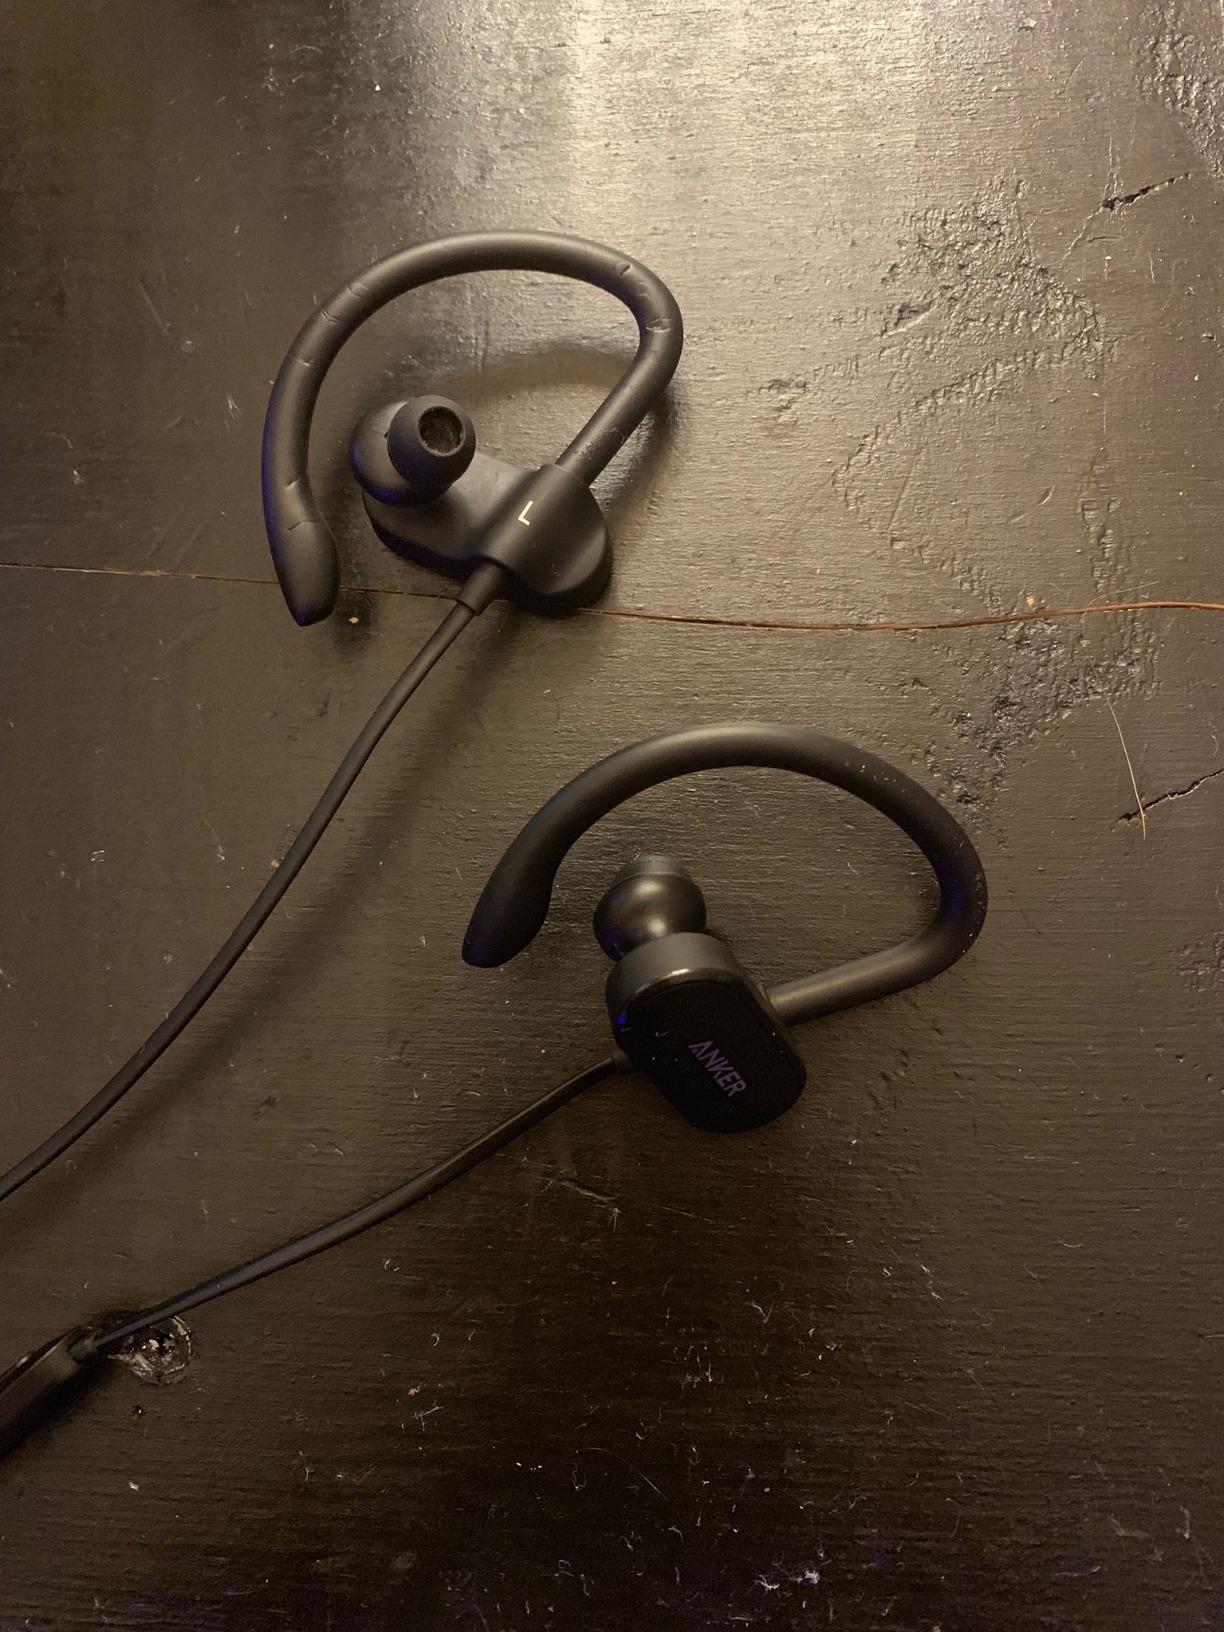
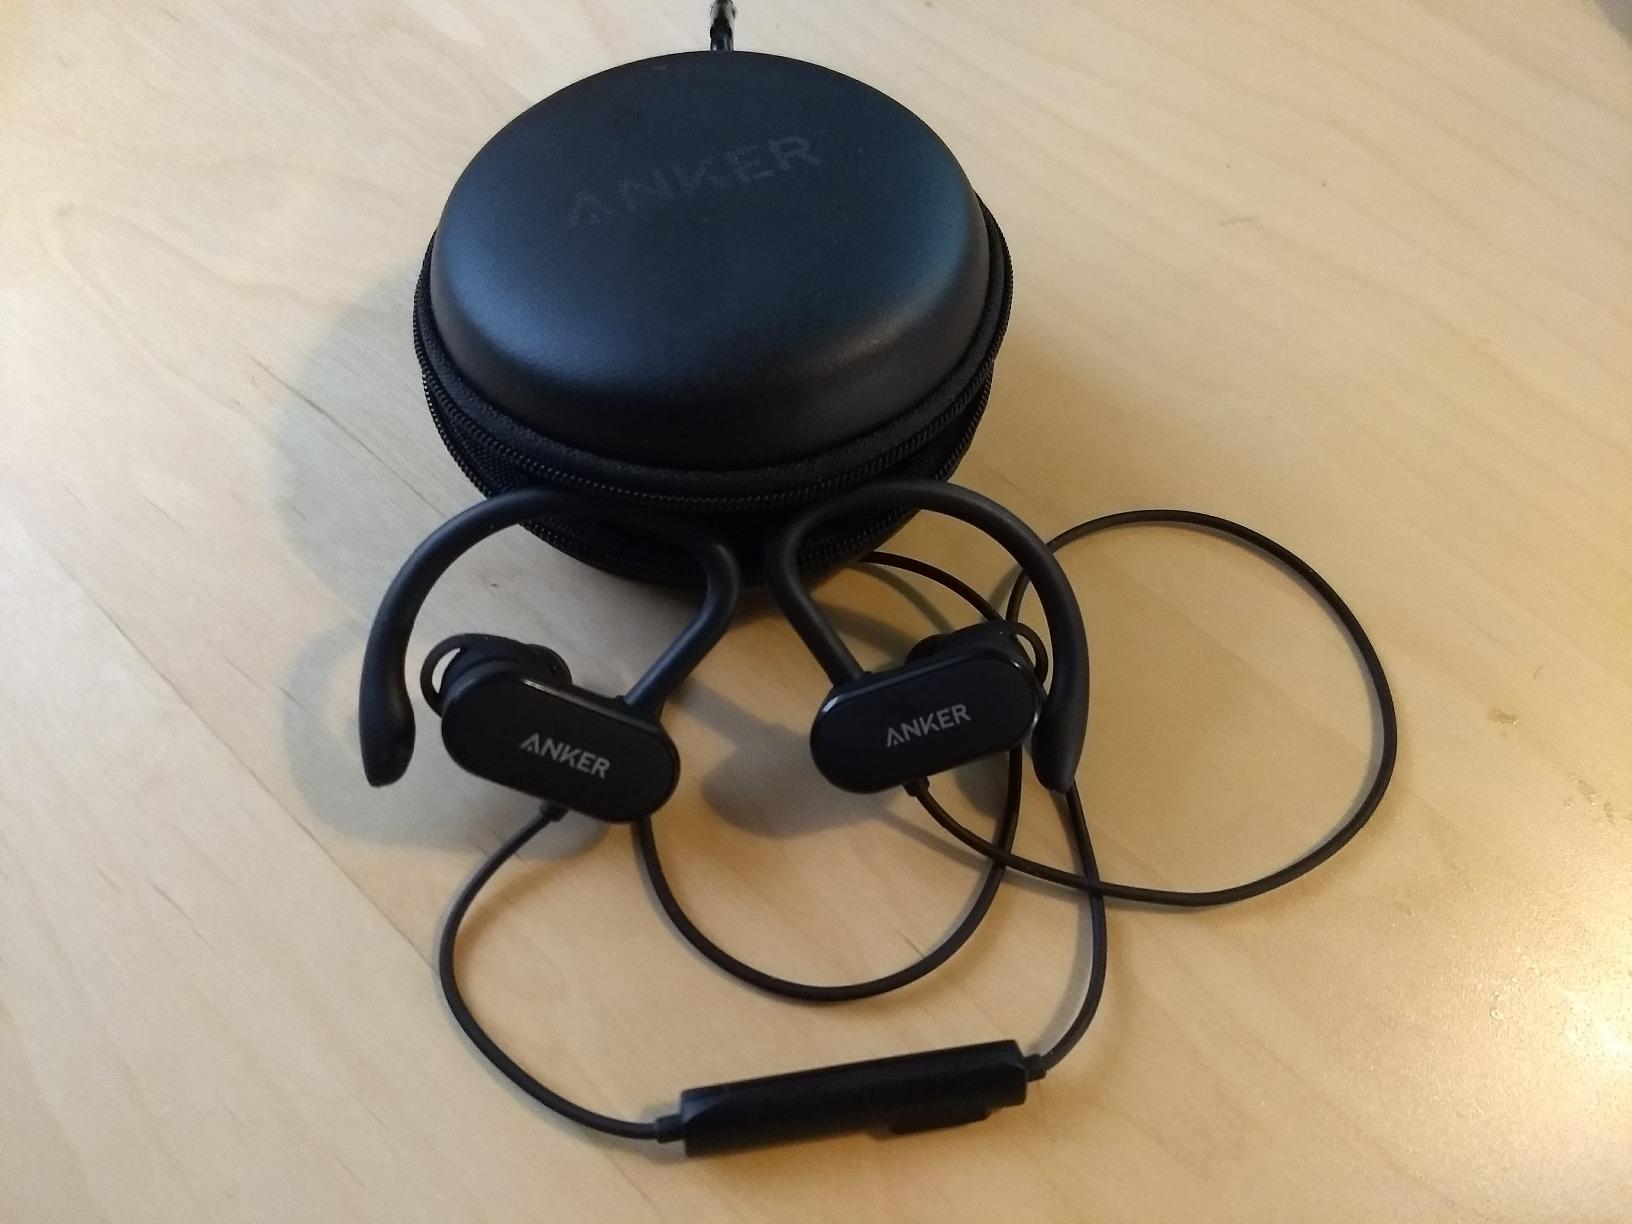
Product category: headphones
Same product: yes